Lucky tattie
Also known as:
es - Spanish: Lucky tattie
Category: sweets (sweetmeat)
Cuisine: Scottish
Associated cuisines: Scottish
Area: Scotland
Countries: Scotland
Region: Northern Europe

The dish is made of a white fondant solid core flavoured with cassia, and steamed and covered with cinnamon powder.

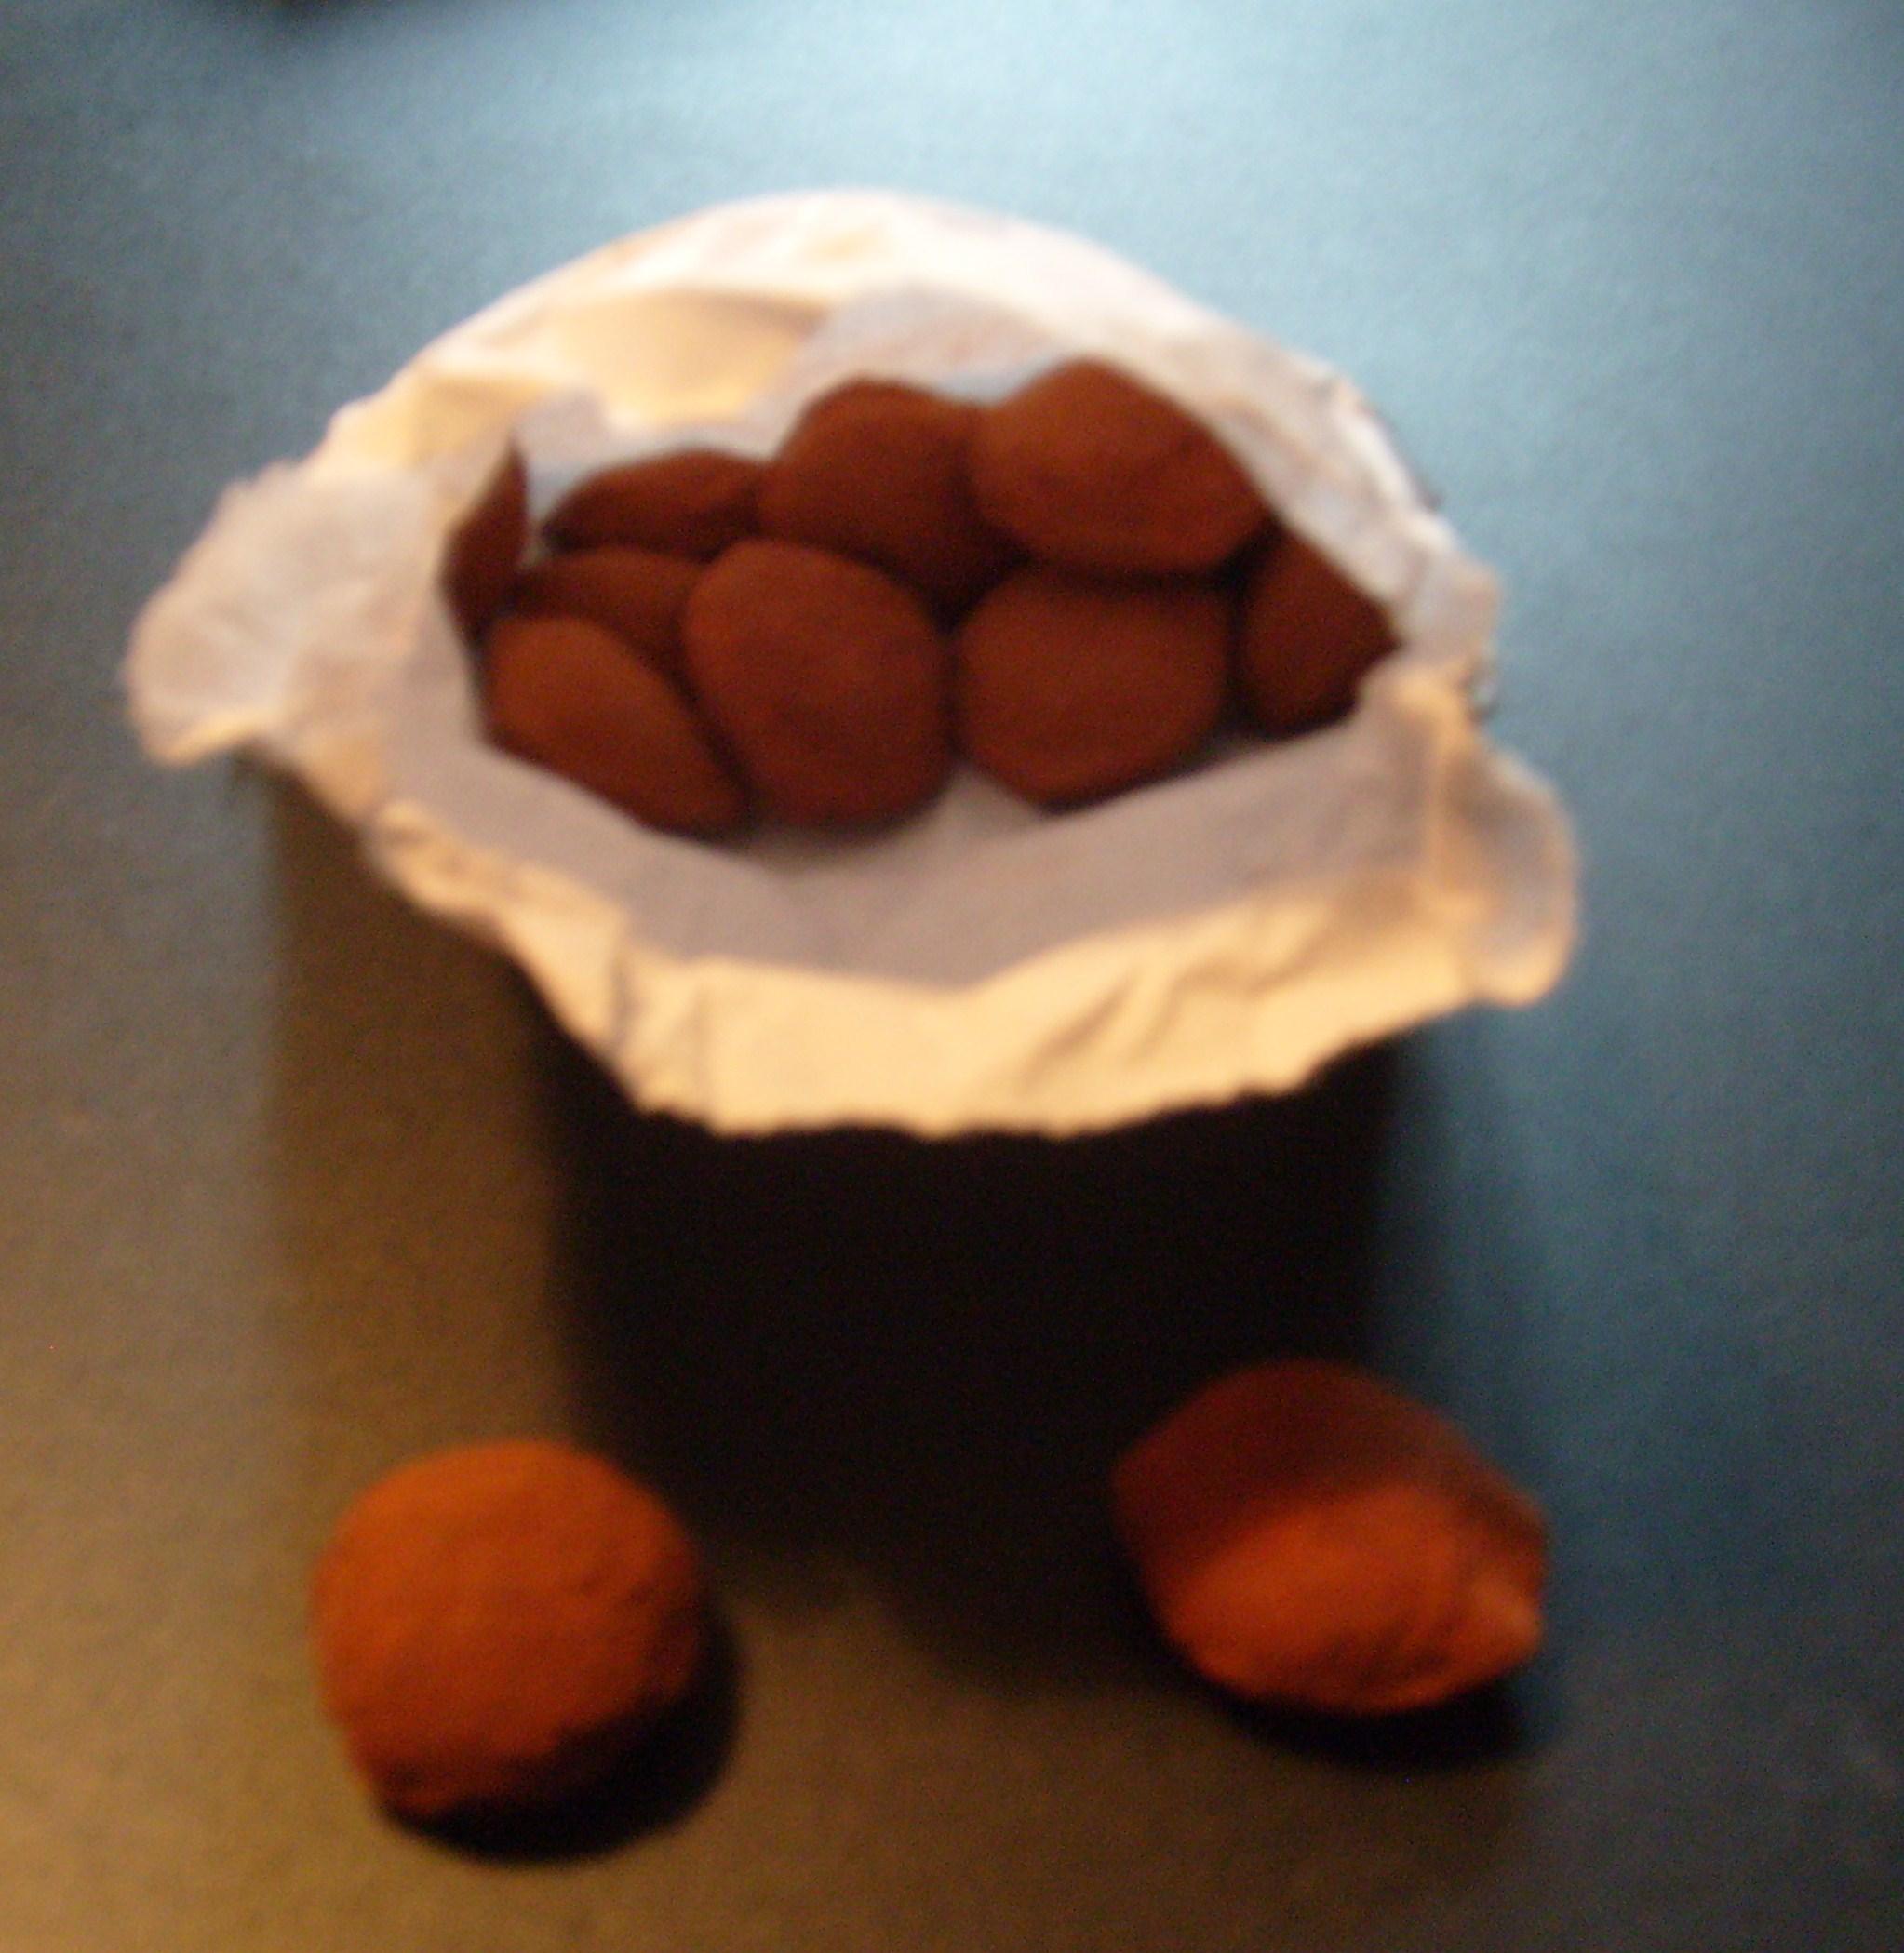